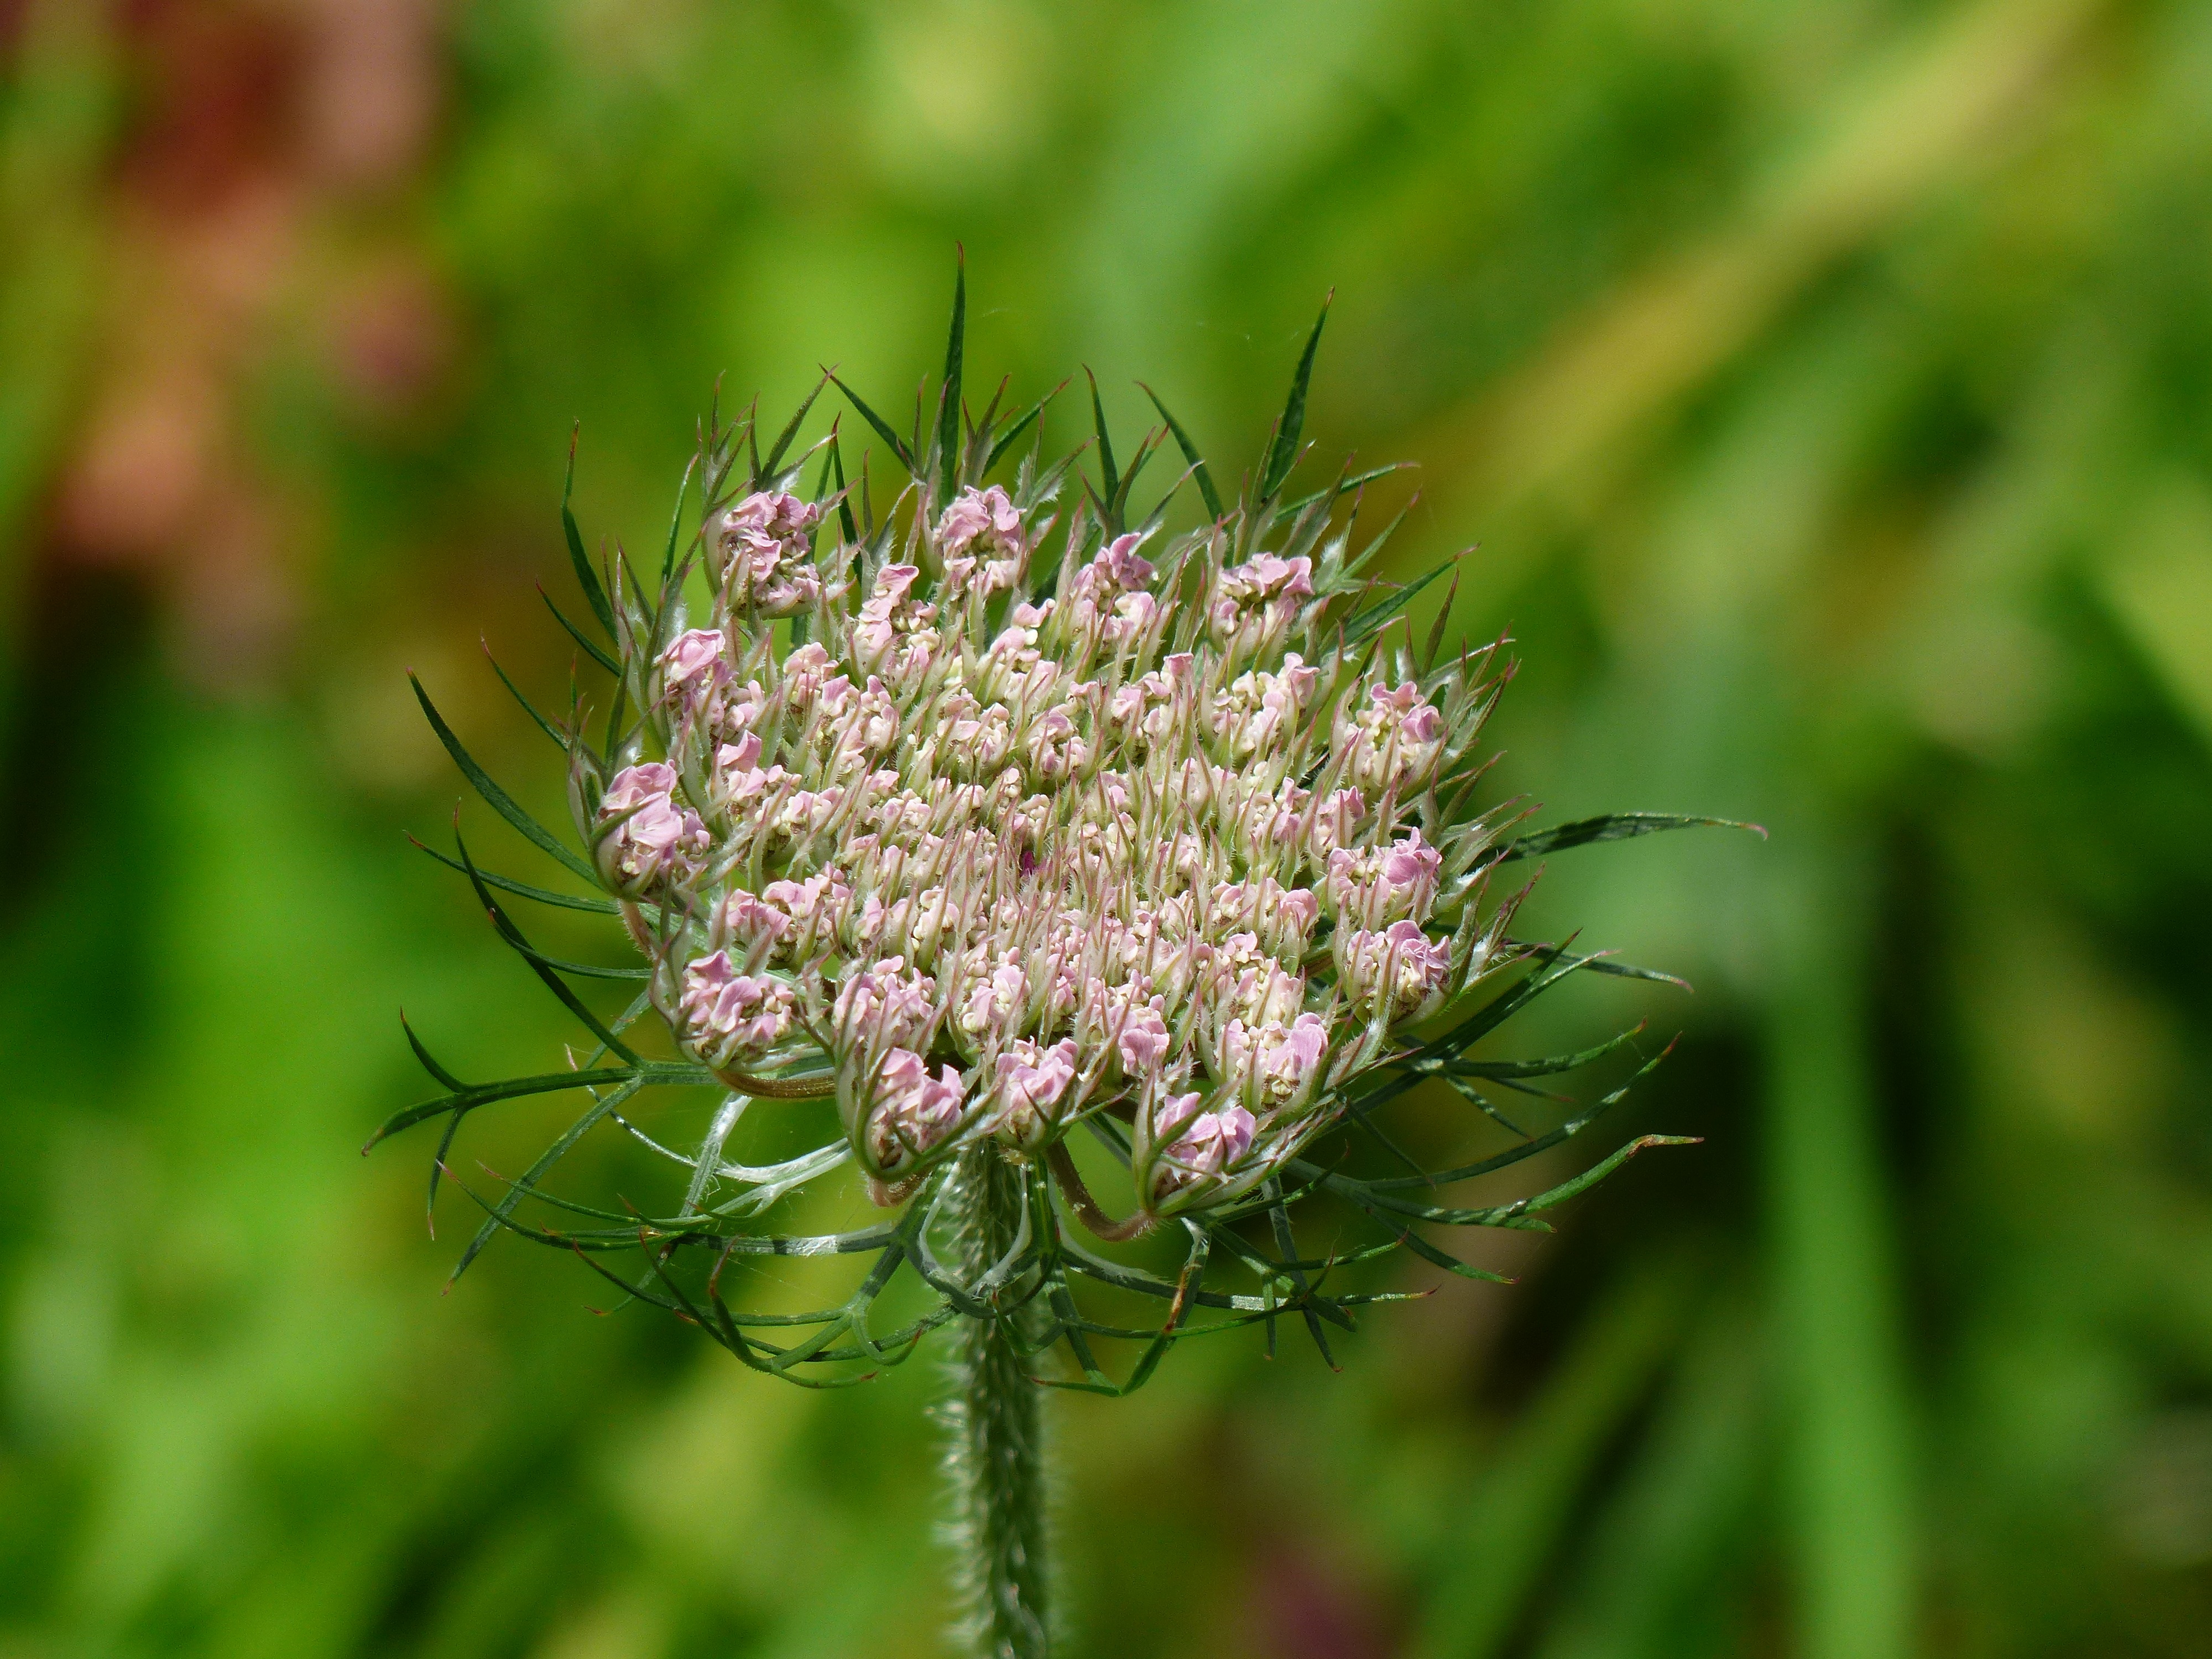
nature, grass, blossom, plant, white, meadow, prairie, flower, bloom, spring, macro, botany, garden, pink, close, flora, wild flower, clover, wildflower, close up, wild plant, pointed flower, shrub, thistle, back light, macro photography, garden plant, flowering plant, umbelliferae, daisy family, apiaceae, wild carrot, daucus carota, summer flowering, flower umbel, land plant